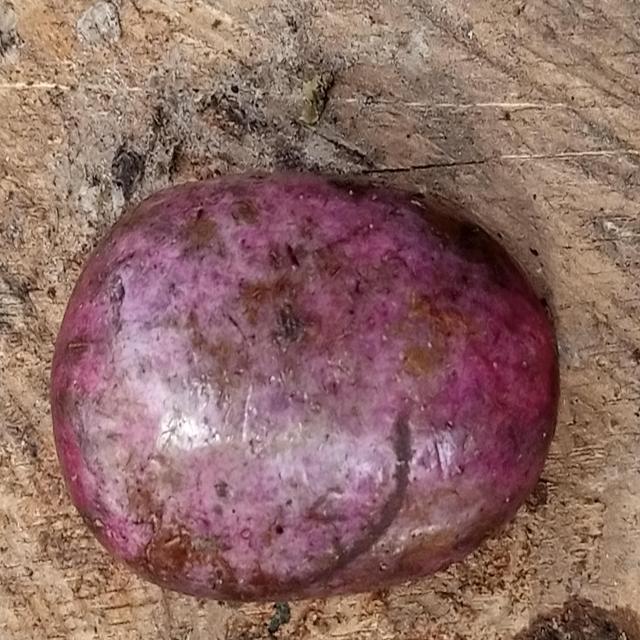
Plum grade: unripe